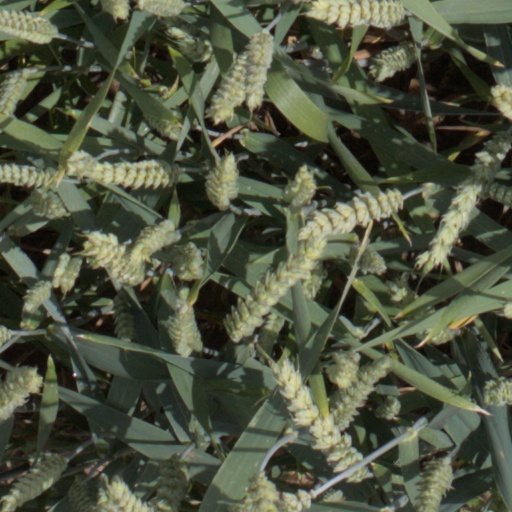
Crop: wheat